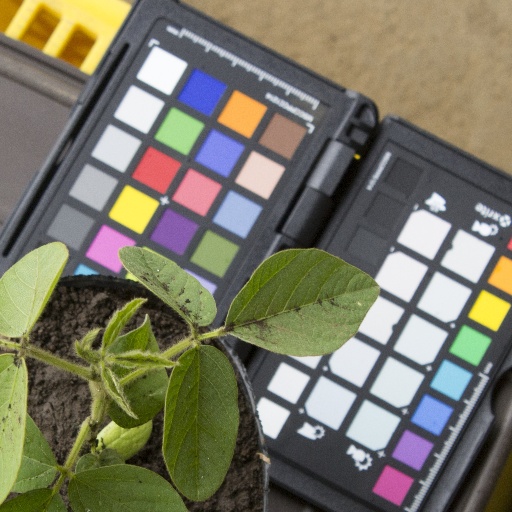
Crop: soybean